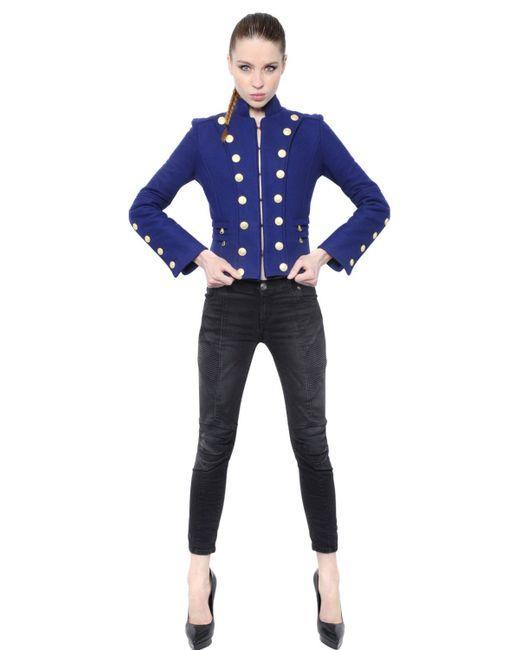
damen Militärjacke, Marineblau, Stehkragen